Cincinnati/Northern Kentucky International Airport

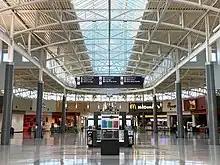
Interior view of Concourse B

Until 2015, CVG consistently ranked among the most expensive major airports in the United States. Delta operated over 75% of flights at CVG, a fact often cited as a reason for relatively high domestic ticket prices. Airline officials suggested that Delta was practicing predatory pricing to drive away discount airlines. From 1990 to 2003, ten discount airlines began service at CVG, but later pulled out, including Vanguard Airlines, which pulled out of CVG twice. After Delta downsized its hub operations, low cost carriers began operations and have been sustained at the airport ever since.